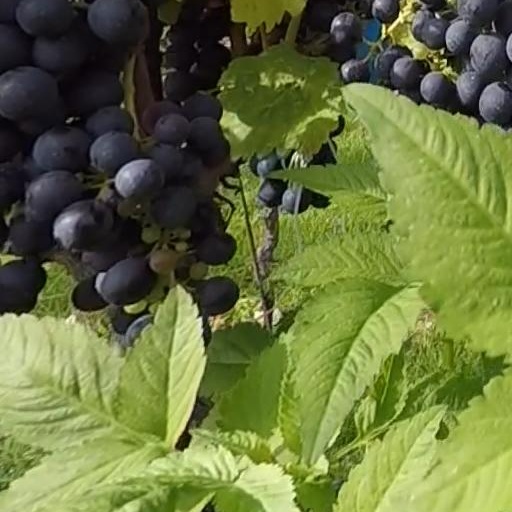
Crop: grape